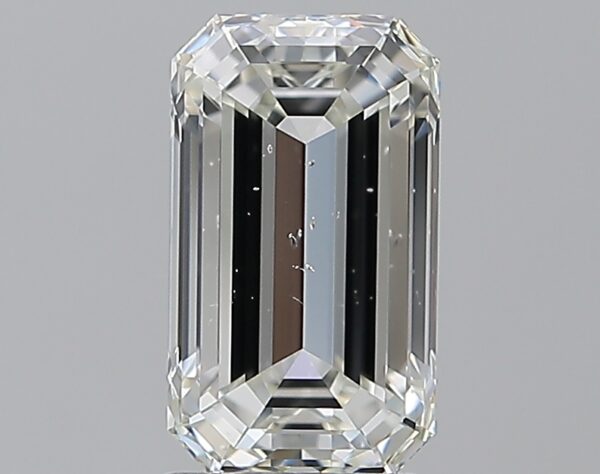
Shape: emerald
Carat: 2.01
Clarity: SI1
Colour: J
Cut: EX
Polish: EX
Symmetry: EX
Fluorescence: F
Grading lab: GIA
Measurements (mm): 9.54 x 5.51 x 3.77